Liubartas

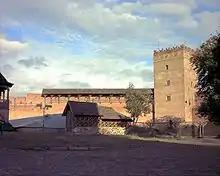
Lutsk Castle, Ukraine, built by Liubartas and improved by Vytautas the Great. During Lithuanian rule the city started to prosper

Liubartas or Demetrius of Liubar (died ) was a Lithuanian prince from the Gediminid dynasty. He was the prince of Volhynia, and from 1320, he ruled over Lutsk, Liubar and Zhytomyr. Liubartas was also the last ruler of the Kingdom of Galicia–Volhynia.